Aerial advertising

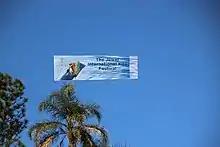
An aircraft-towed aerial billboard

Aerial billboards are a relatively new form of banner towing. They usually consist of a large area of nylon cloth and are similar in weight to a spinnaker on a sailing boat. This blank canvas allows vivid pictures to be digitally printed and towed either behind an aircraft or below a helicopter.